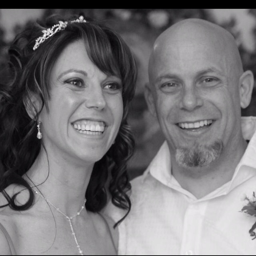
the day my life began with the love of my life